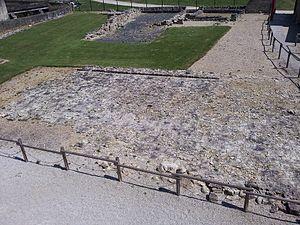
Le château de Caen est un ensemble fortifié du centre-ville ancien de Caen. Fondé vers 1060 par Guillaume le Conquérant, il connait de nombreux aménagements au fil des siècles. Avec 5,5 hectares, c’est l’un des plus grands châteaux d’Europe.